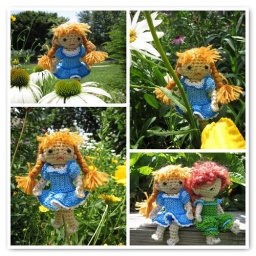
Teacup Spirit in blue dress